2024 Republican National Convention

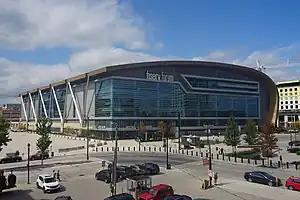
The Fiserv Forum in Milwaukee, Wisconsin, is the venue of the convention's general sessions

The 2024 Republican National Convention was an event in which delegates of the United States Republican Party selected the party's nominees for president and vice president in the 2024 United States presidential election. Held from July 15 to 18, 2024, at Fiserv Forum in Milwaukee, Wisconsin, it preceded the 2024 Democratic National Convention, which took place from August 19 to 22 at United Center in Chicago, Illinois.